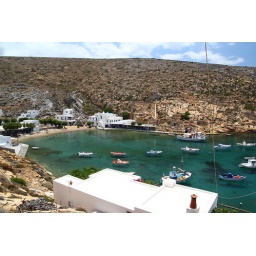
The water is so clear that even in the shallows the seem to float in the air